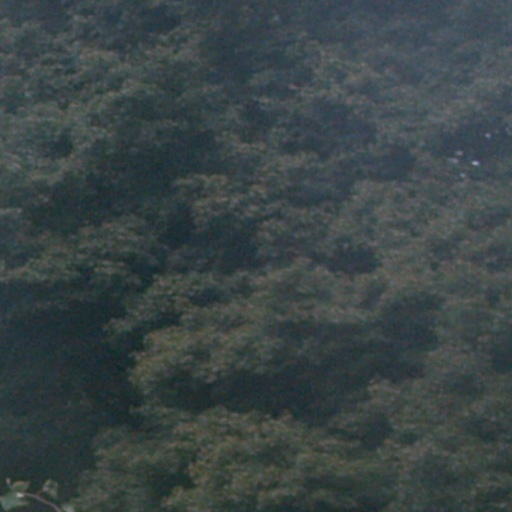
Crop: cassava